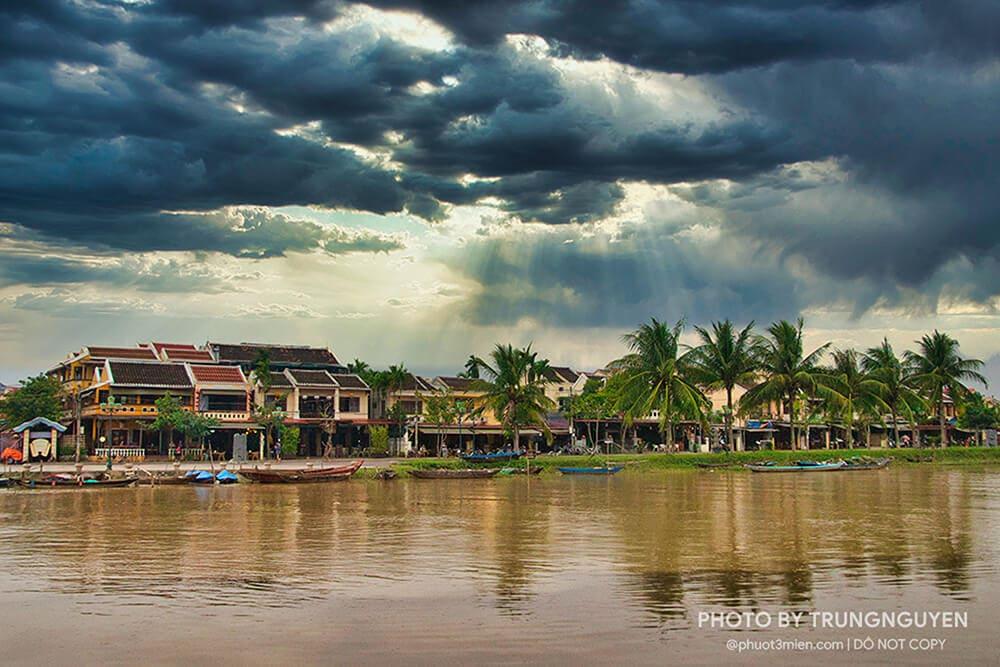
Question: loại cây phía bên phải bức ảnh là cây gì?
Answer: cây dừa